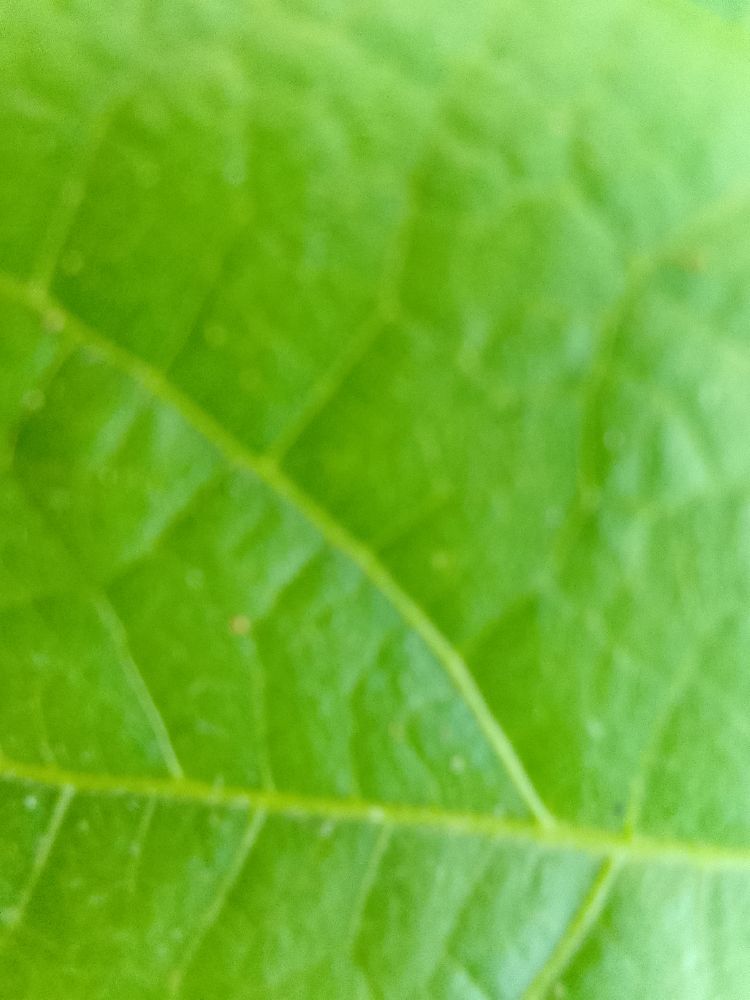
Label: healthy